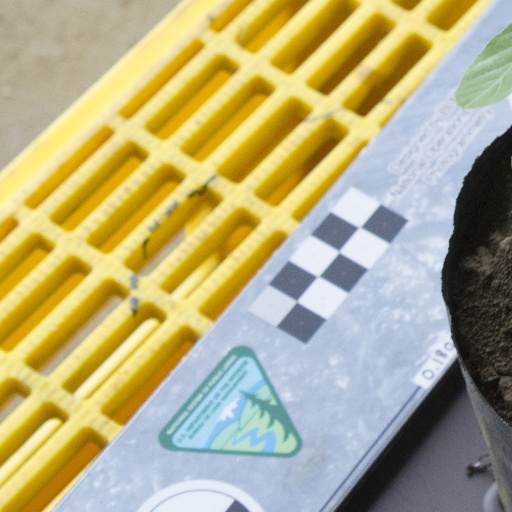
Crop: soybean